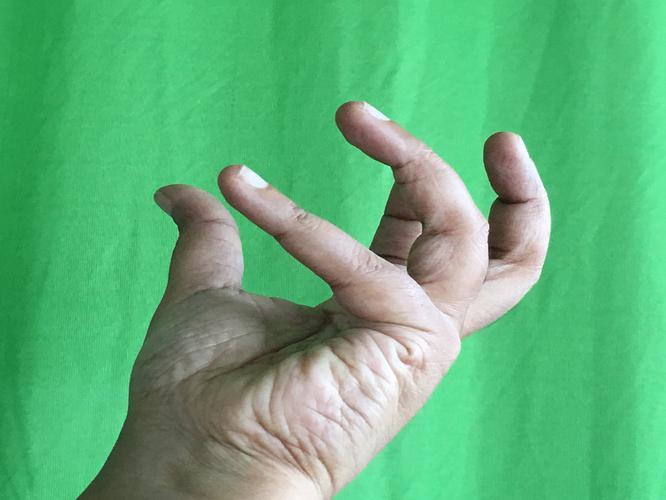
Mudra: Padmakosha
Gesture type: single_hand